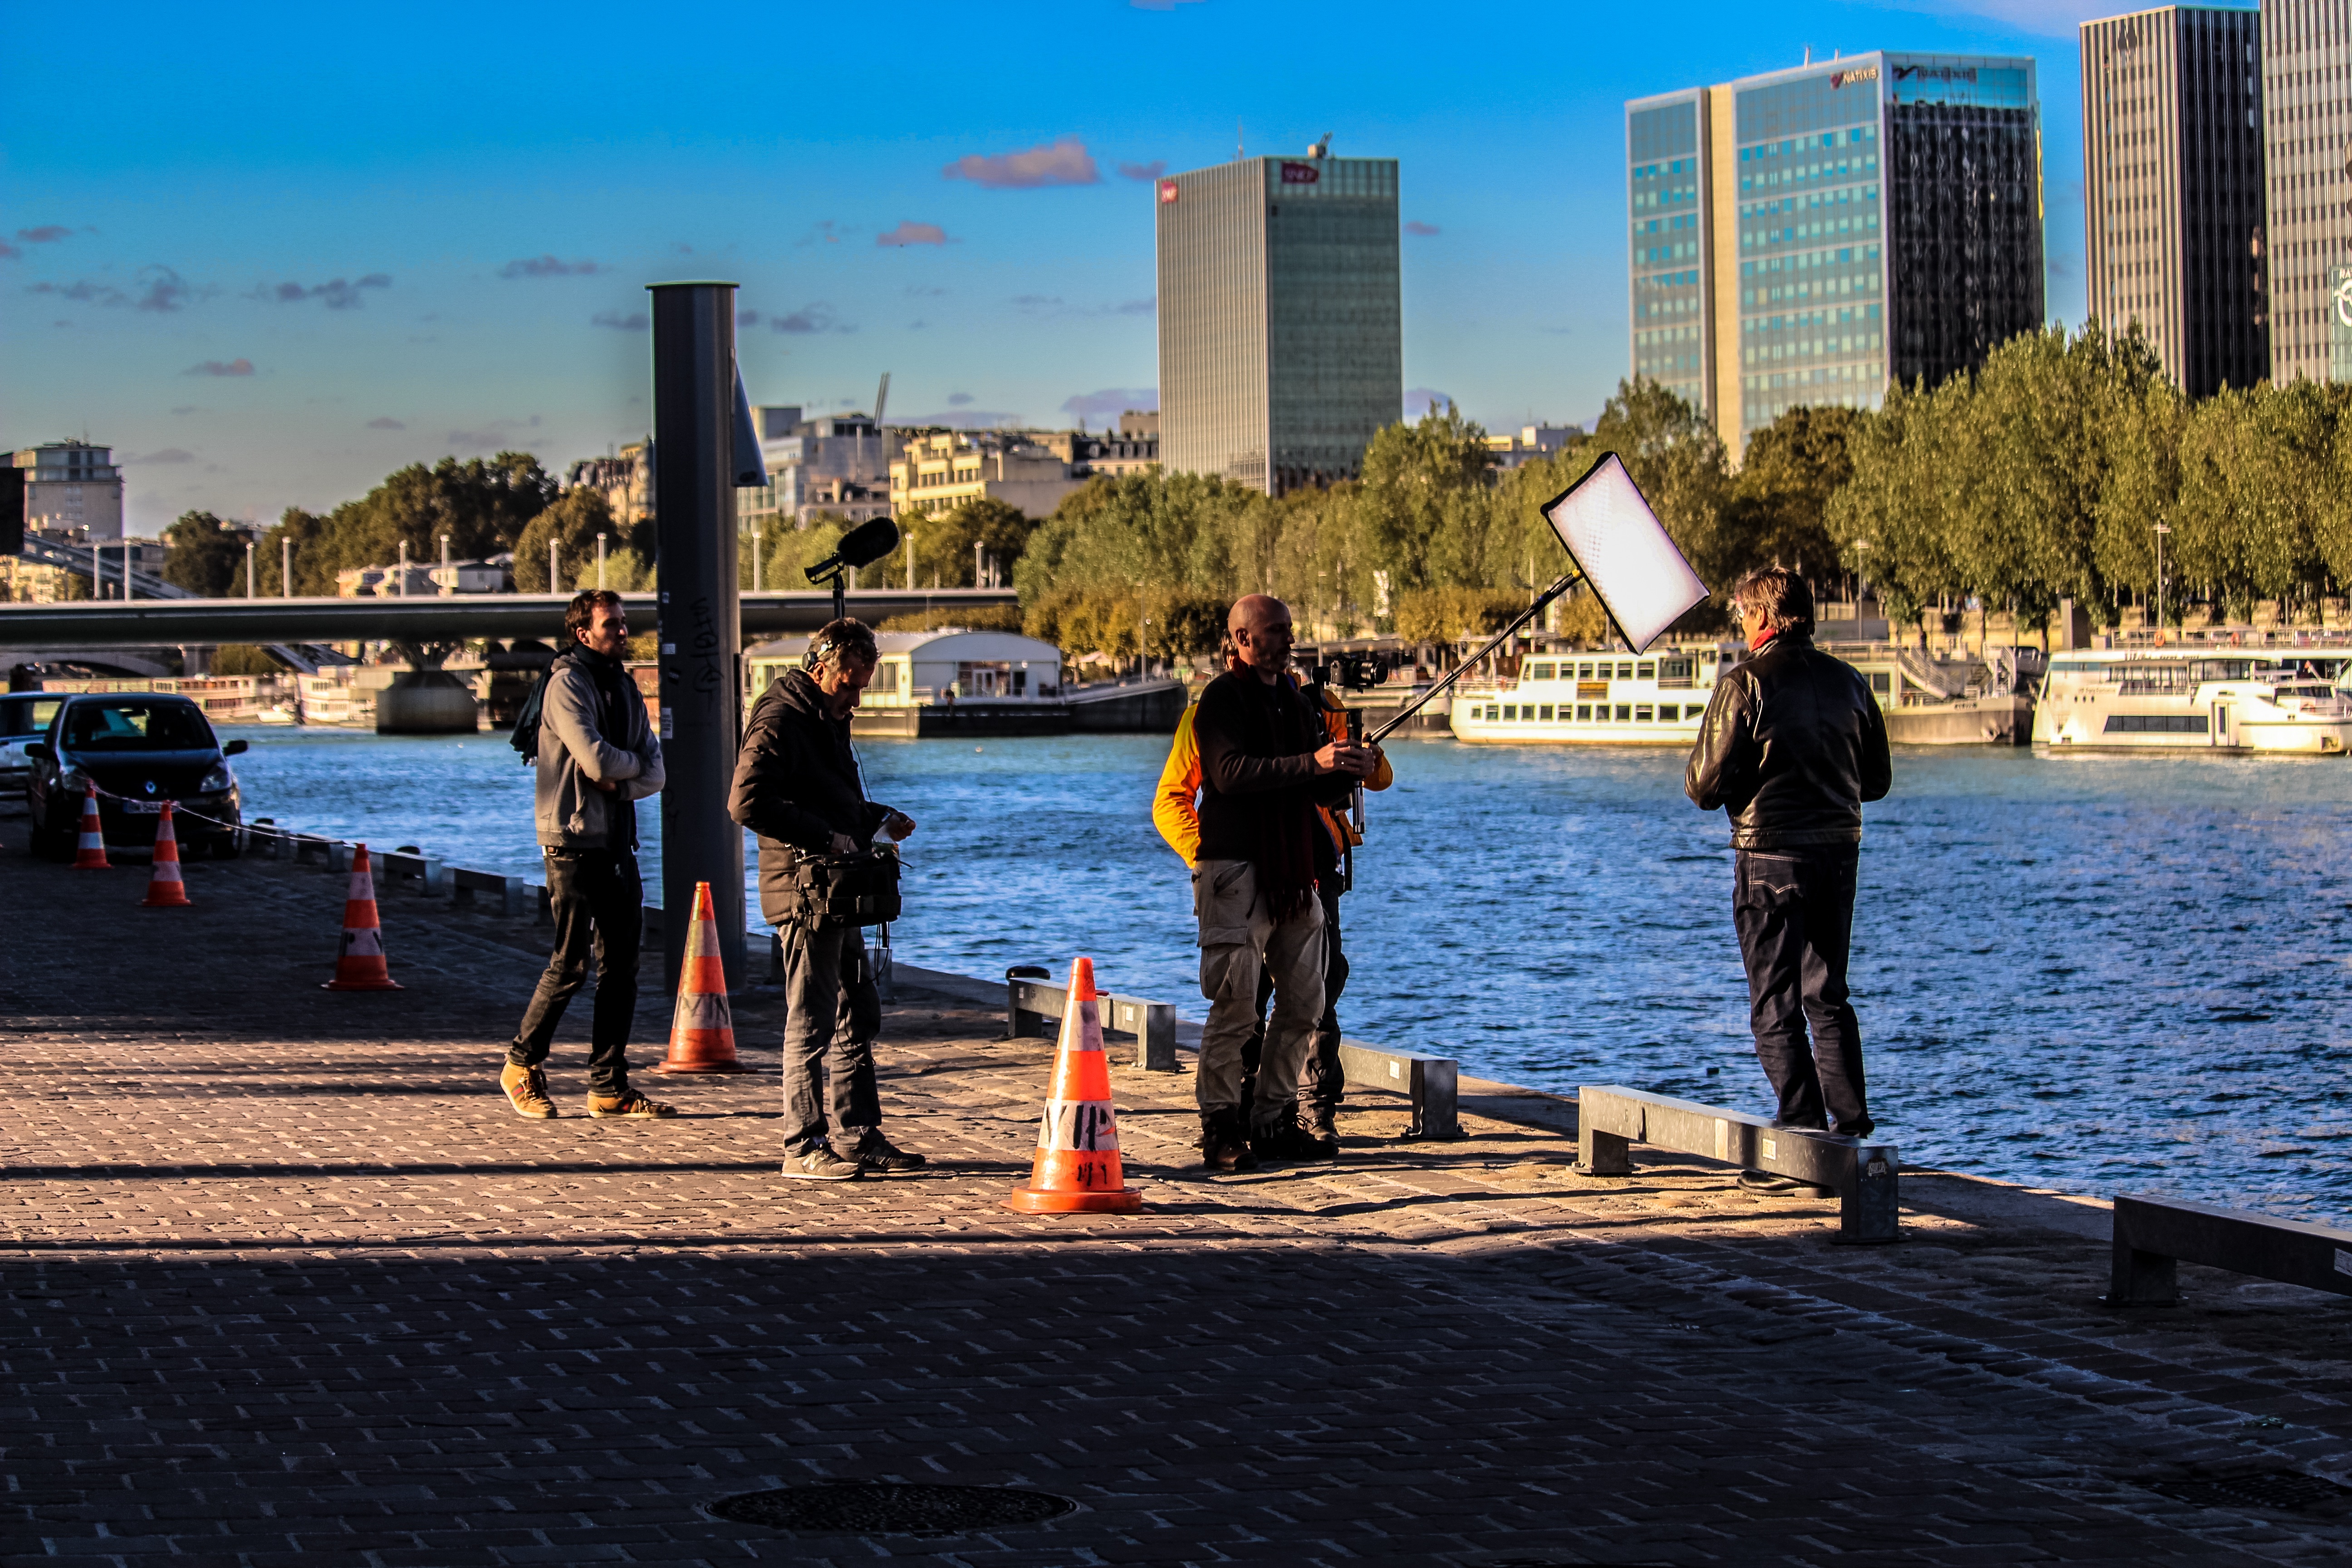
beach, sea, dock, boardwalk, walkway, vehicle, tourism